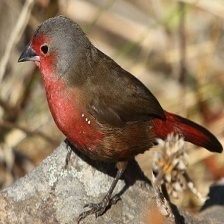
Species: AFRICAN FIREFINCH
Scientific name: LAGONOSTICTA RUBRICATA
ImageNet parent category: house_finch